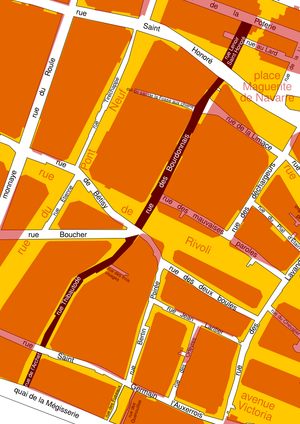
La rue des Bourdonnais à Paris en 1793-1795 (plan des sections, feuille 34) avec, en superposition, le tracé contemporain (2014) des rues
La rue des Bourdonnais est une voie du 1ᵉʳ arrondissement de Paris, en France.